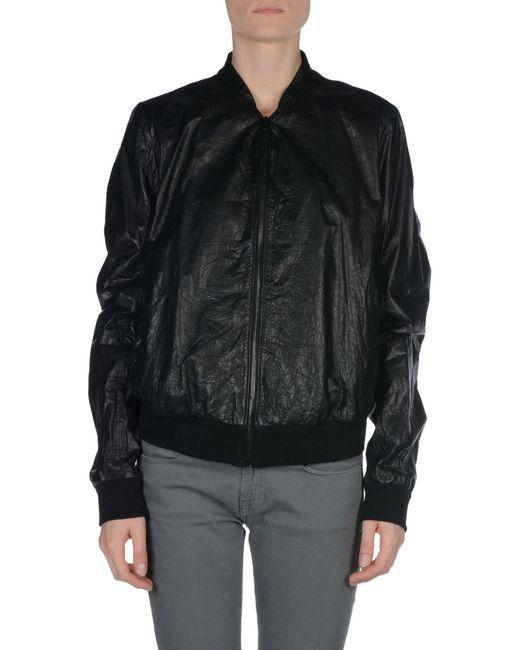
schwarze robuste Lederjacke, Bikerjacke